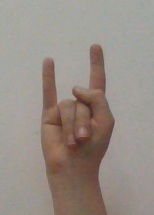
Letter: la